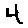
Label: 4